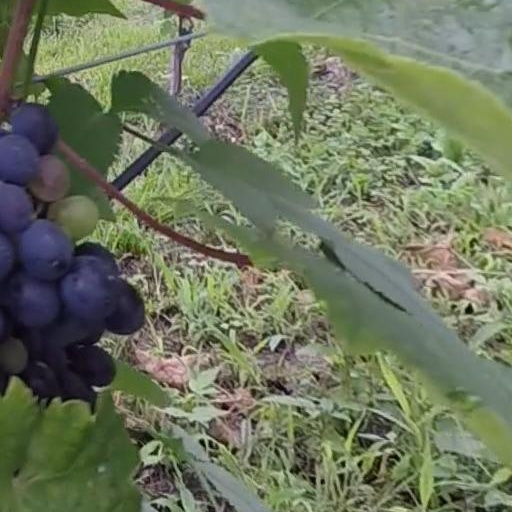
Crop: grape